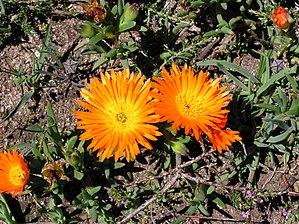
Fleur in Printemps, West Coast Parc national, Cap-Occidental, d'Afrique du Sud Galego: Wildflowers in Primavera, West Coast Parque nacional, Cabo Occidental, Sudáfrica Magyar: Wildflowers in Tavasz, West Coast Nemzeti park, Dél-afrikai Köztársaság Italiano: Fiore in Primavera, West Coast Parchi nazionali, Western Cape, Sudafrica Lëtzebuergesch: Wildflowers in Fréijoer, West Coast Nationalpark, Westkaap, Südafrika Lietuvių: Wildflowers in Pavasaris, West Coast Nacionaliniai parkai, Vakarų Kapas, Pietų Afrikos Respublikos